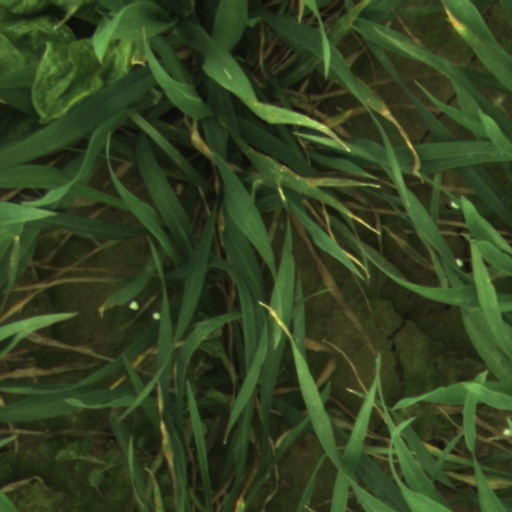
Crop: wheat